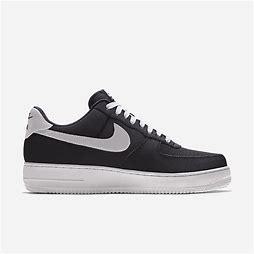
Brand: Nike
Model: Air Force 1